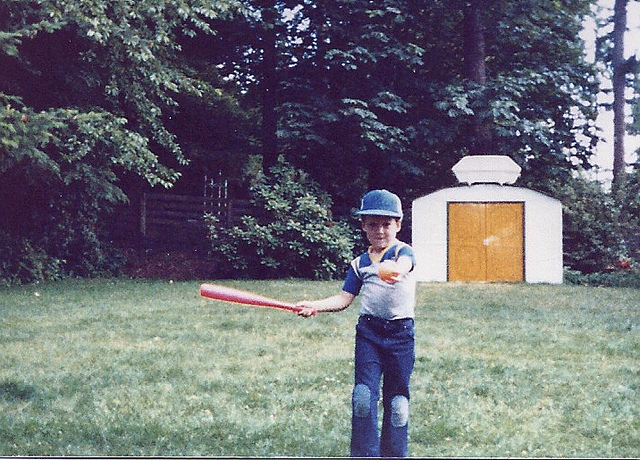
một cậu bé đang cầm cây gậy và quả bóng chày cạnh ngôi nhà